Vasquez Rocks

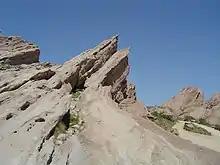
A prominent rock formation featured in numerous films and television productions.

The park's visually interesting terrain and proximity to Hollywood have made it a frequently used filming location since the 1930s. As it was within the studio zone, union actors and crew could be asked to work there without producers needing to pay extra. Producer Stanley Bergerman chose it to represent Tibet in the film "Werewolf of London" (1935). It became popular as a setting in Westerns in the 1940s and 1950s, followed by numerous television series.